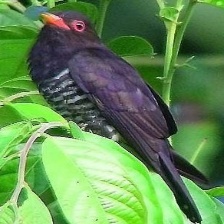
Species: VIOLET CUCKOO
Scientific name:  CHRYSOCOCCYX XANTHORHYNCHUS